Gray Matter (video game)

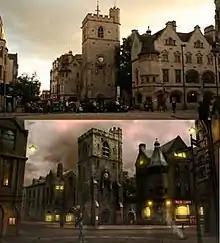
The game features many real world locations. Photo of Carfax Tower (upper) compared to the in-game representation (lower).

The game is played entirely with the mouse in the case of the PC version (point-and-click). The cursor is contextual, meaning that it will change automatically to actions such as "Talk to...", "Pick up...", and so on, depending on the object (and state of the object) it is hovering over at the time. Item labels may be toggled at any time.